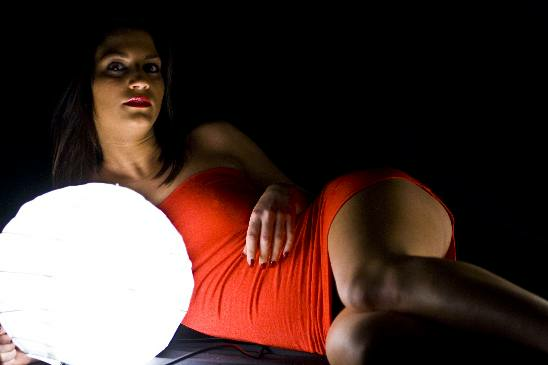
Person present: Yes